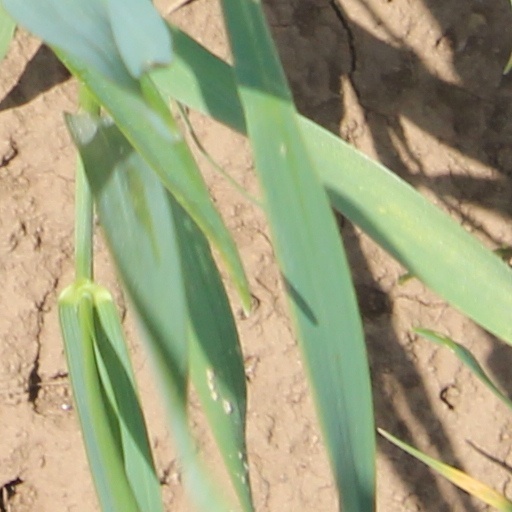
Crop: wheat